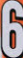
Number: 6